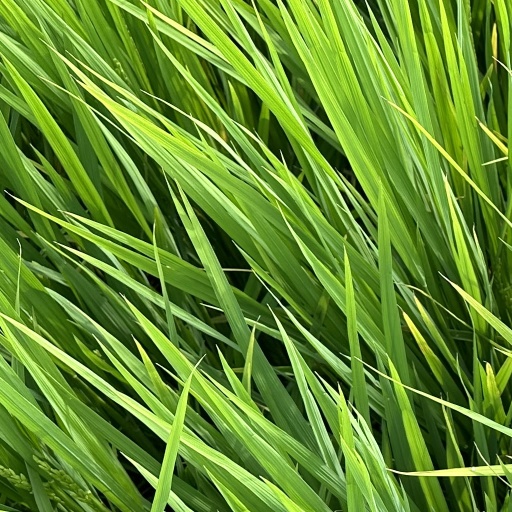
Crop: rice